Sal Soghoian

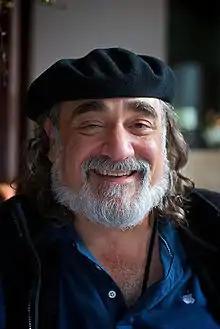
Sal Soghoian at Macworld Expo in January 2009

Sal Soghoian is a user automation expert, software developer, author and musician. He joined Apple Inc. in January 1997 to serve as the Product Manager of Automation Technologies. These technologies include AppleScript, Services, the Terminal, Apple Configurator and Automator, among others. He left Apple in 2016 when his position was eliminated.